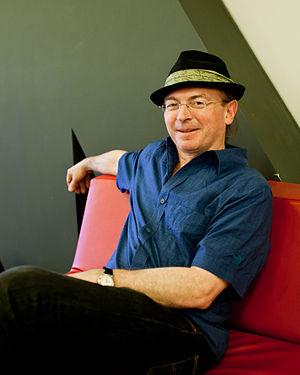
Seth Lloyd, né le 2 août 1960, est un professeur de génie mécanique au Massachusetts Institute of Technology et un spécialiste de mécanique quantique, connu pour avoir établi la limite de Lloyd, qui majore le nombre de bits d'information traités par l'univers depuis le Big Bang. Cette limite est estimée par ses calculs à 10¹²⁰ bits.